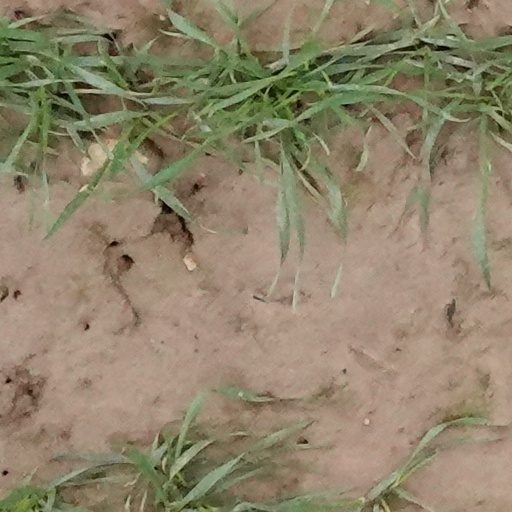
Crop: wheat